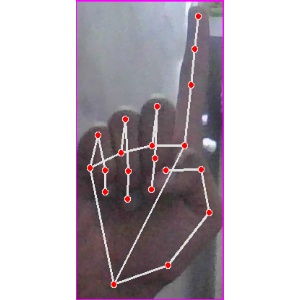
अक्षर: क